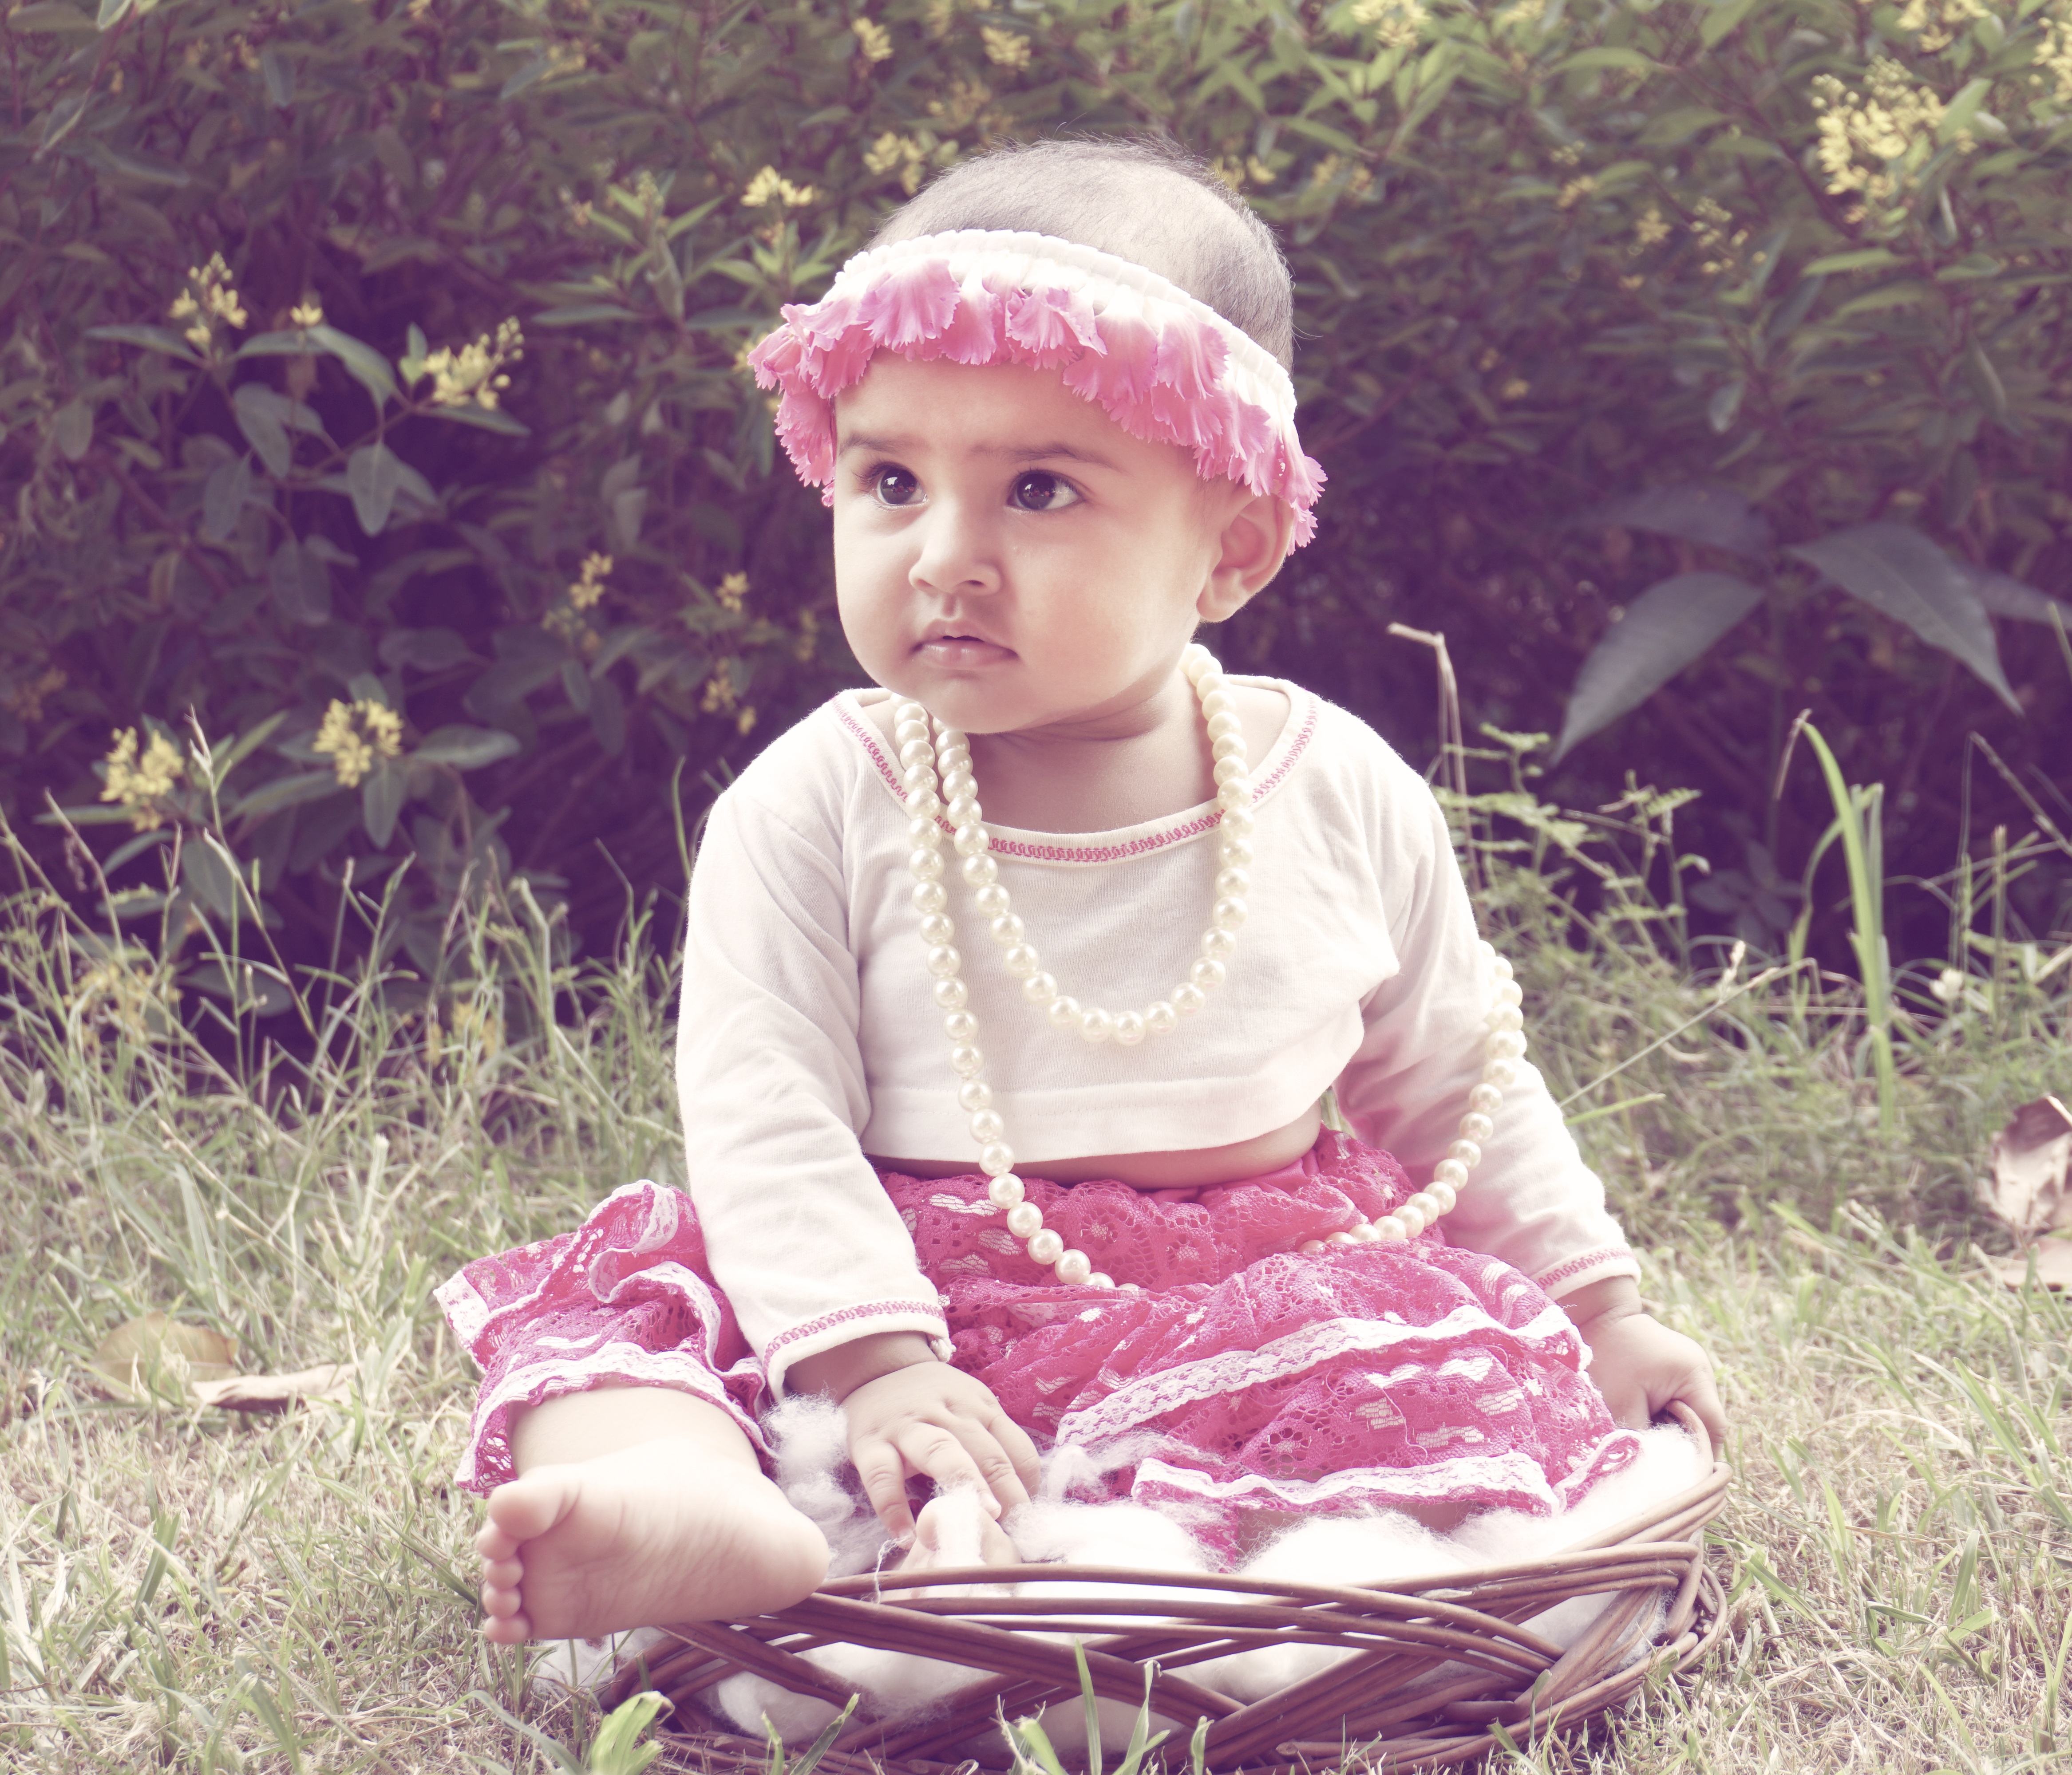
person, people, girl, hair, white, sweet, flower, kid, cute, female, band, portrait, spring, sitting, small, child, clothing, pink, lifestyle, baby, childhood, caucasian, cheerful, face, fun, dress, happy, infant, newborn, toddler, skin, beauty, beautiful, adorable, attractive, charm, cute baby, baby girl, portrait photography, human positions